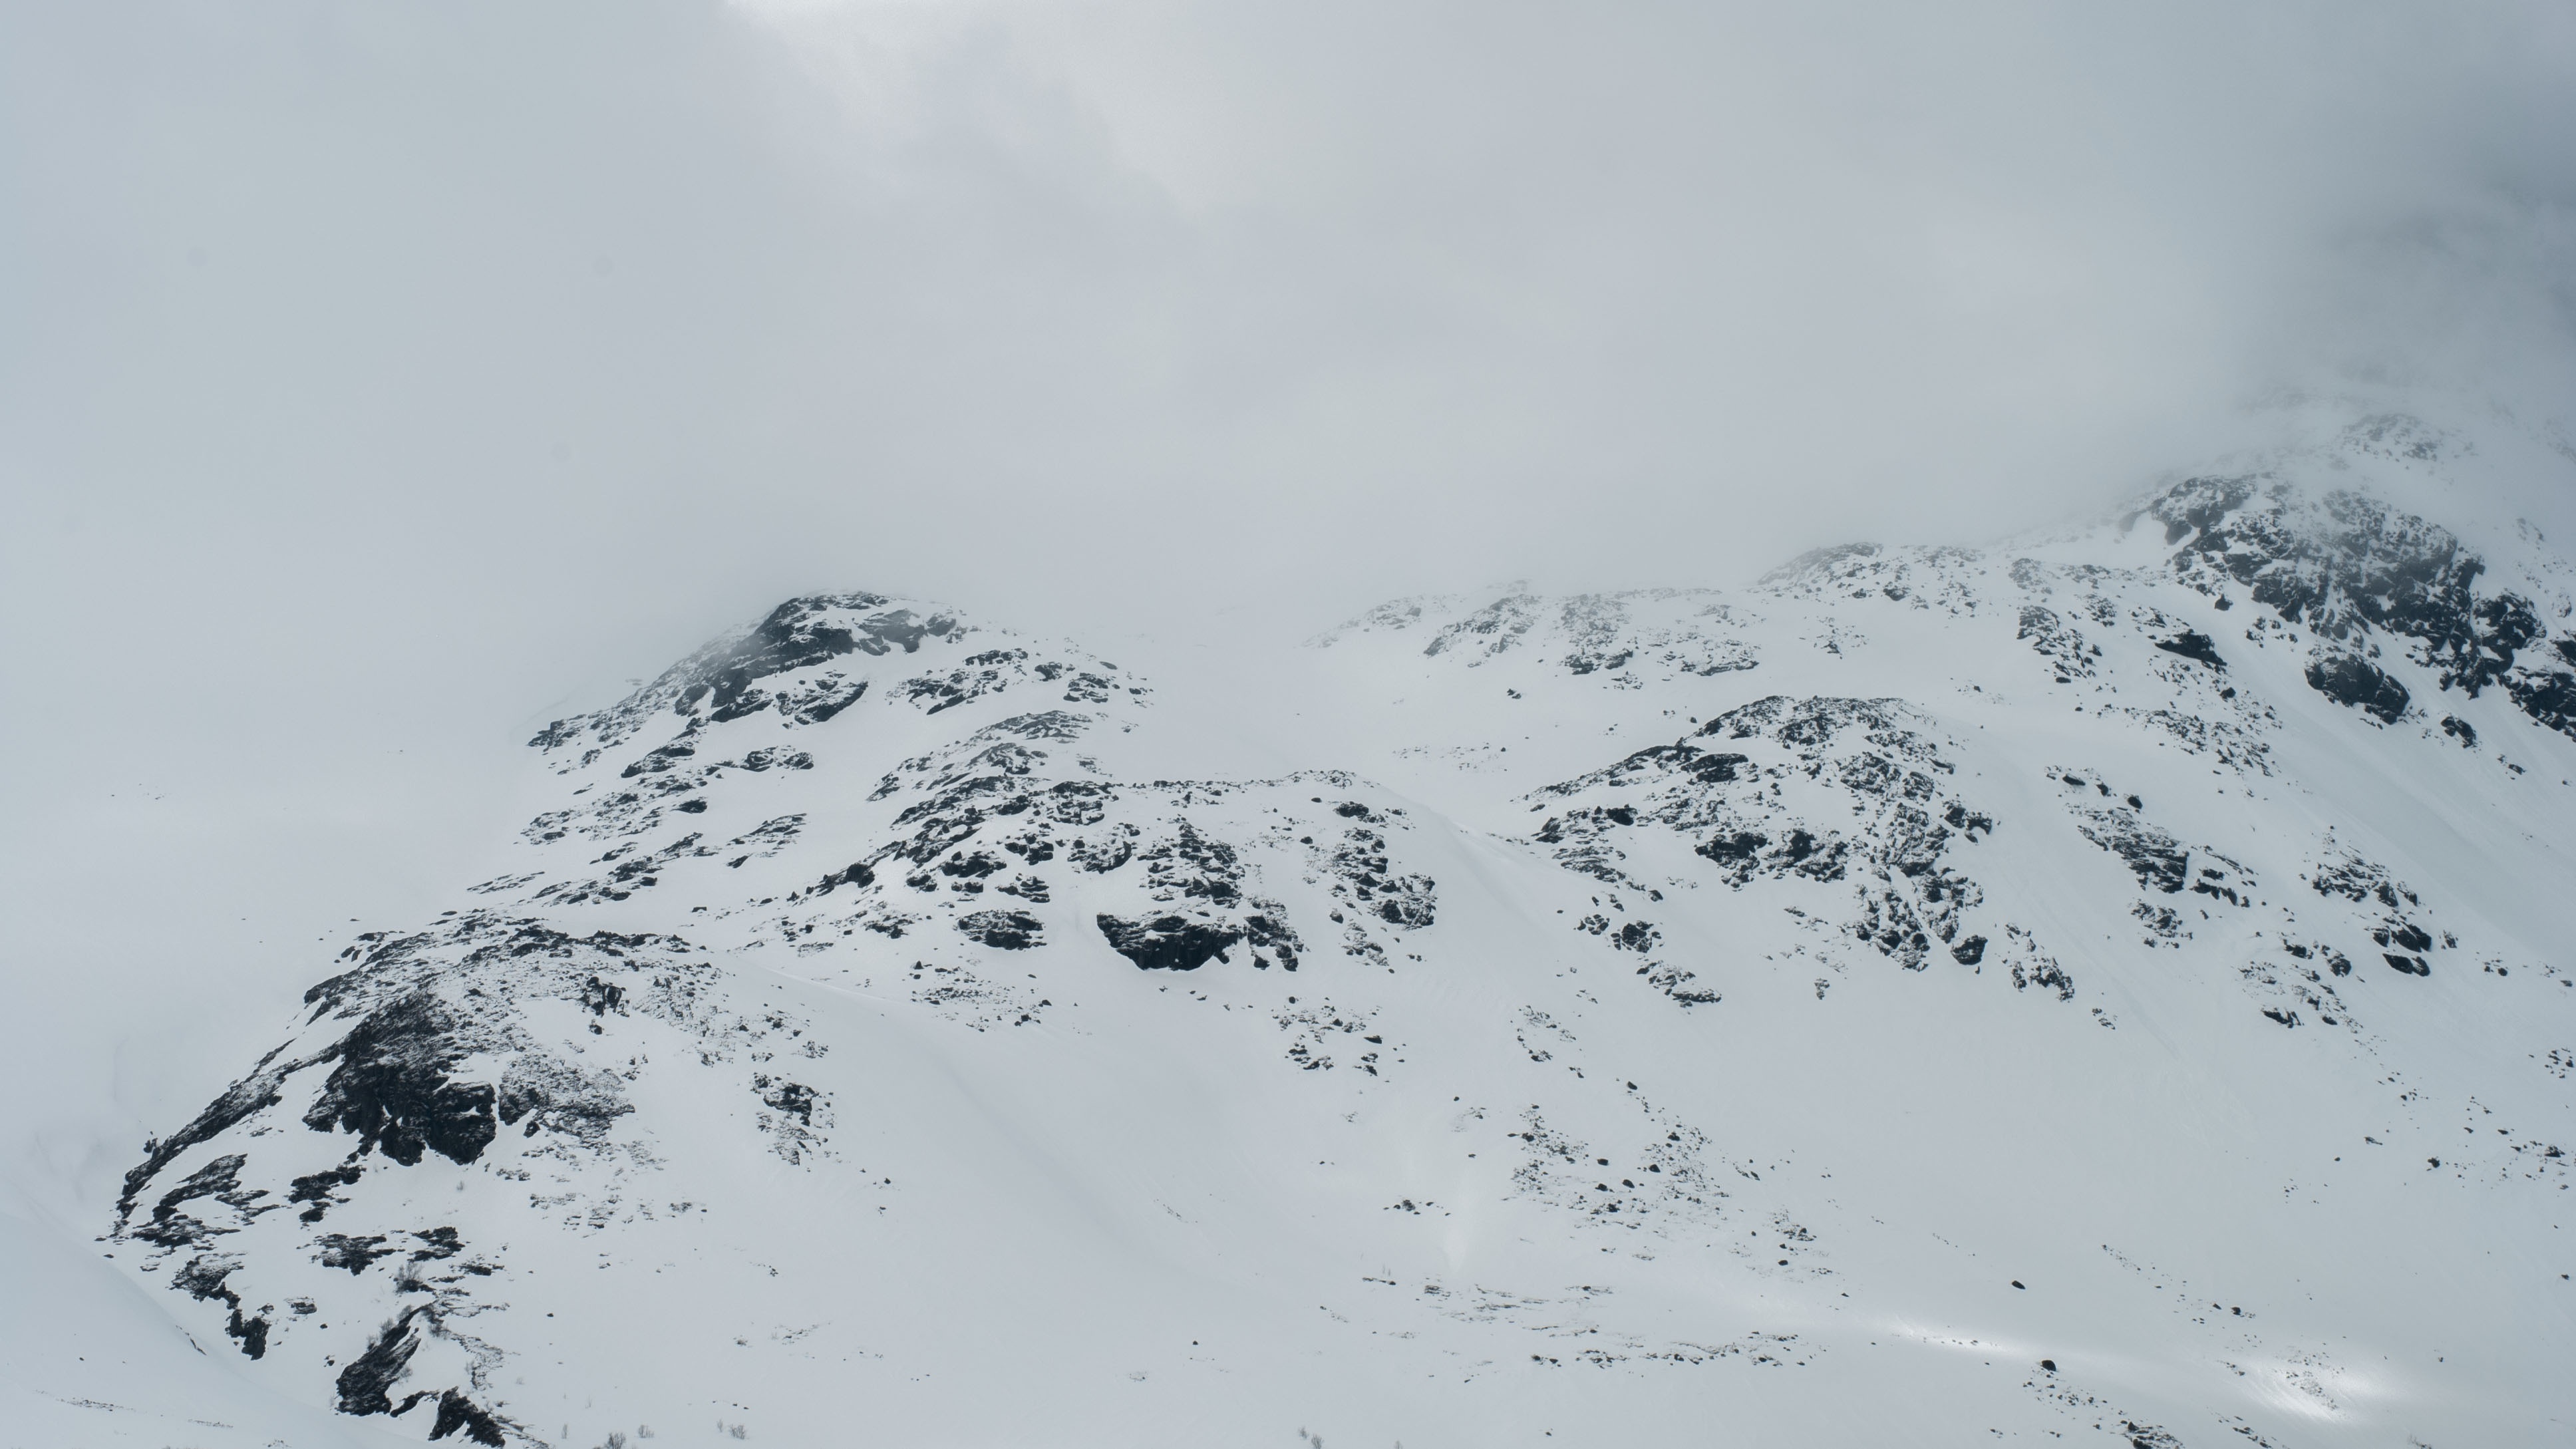
nature, mountain, snow, cold, winter, cloud, white, mountain range, weather, season, ridge, piste, freezing, atmosphere of earth, mountainous landforms, geological phenomenon